General Ángel Vicente Peñaloza Department

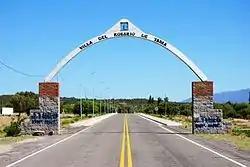
General Ángel V. Peñaloza

General Ángel Vicente Peñaloza is a department of the province of La Rioja (Argentina).